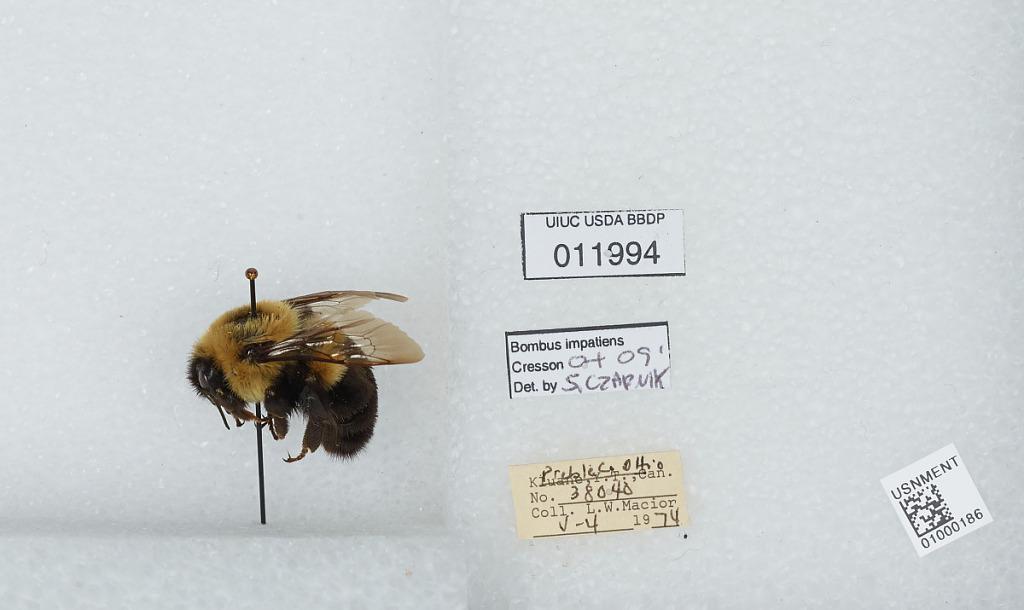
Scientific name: Bombus (Pyrobombus) impatiens Cresson
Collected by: L. Macior
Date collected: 1974-5-4
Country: United States
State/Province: Ohio
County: Preble
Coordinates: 39.7778, -84.6897
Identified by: Czarnik, S.